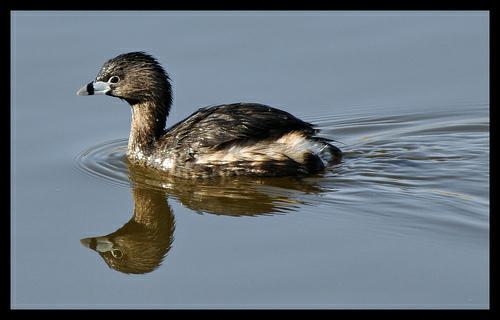
A photo of a pied billed grebe